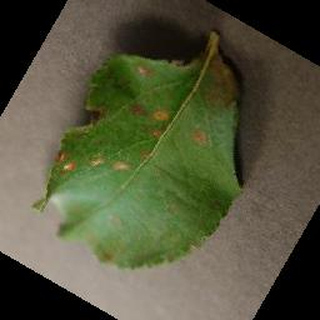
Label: apple_cedar_apple_rust